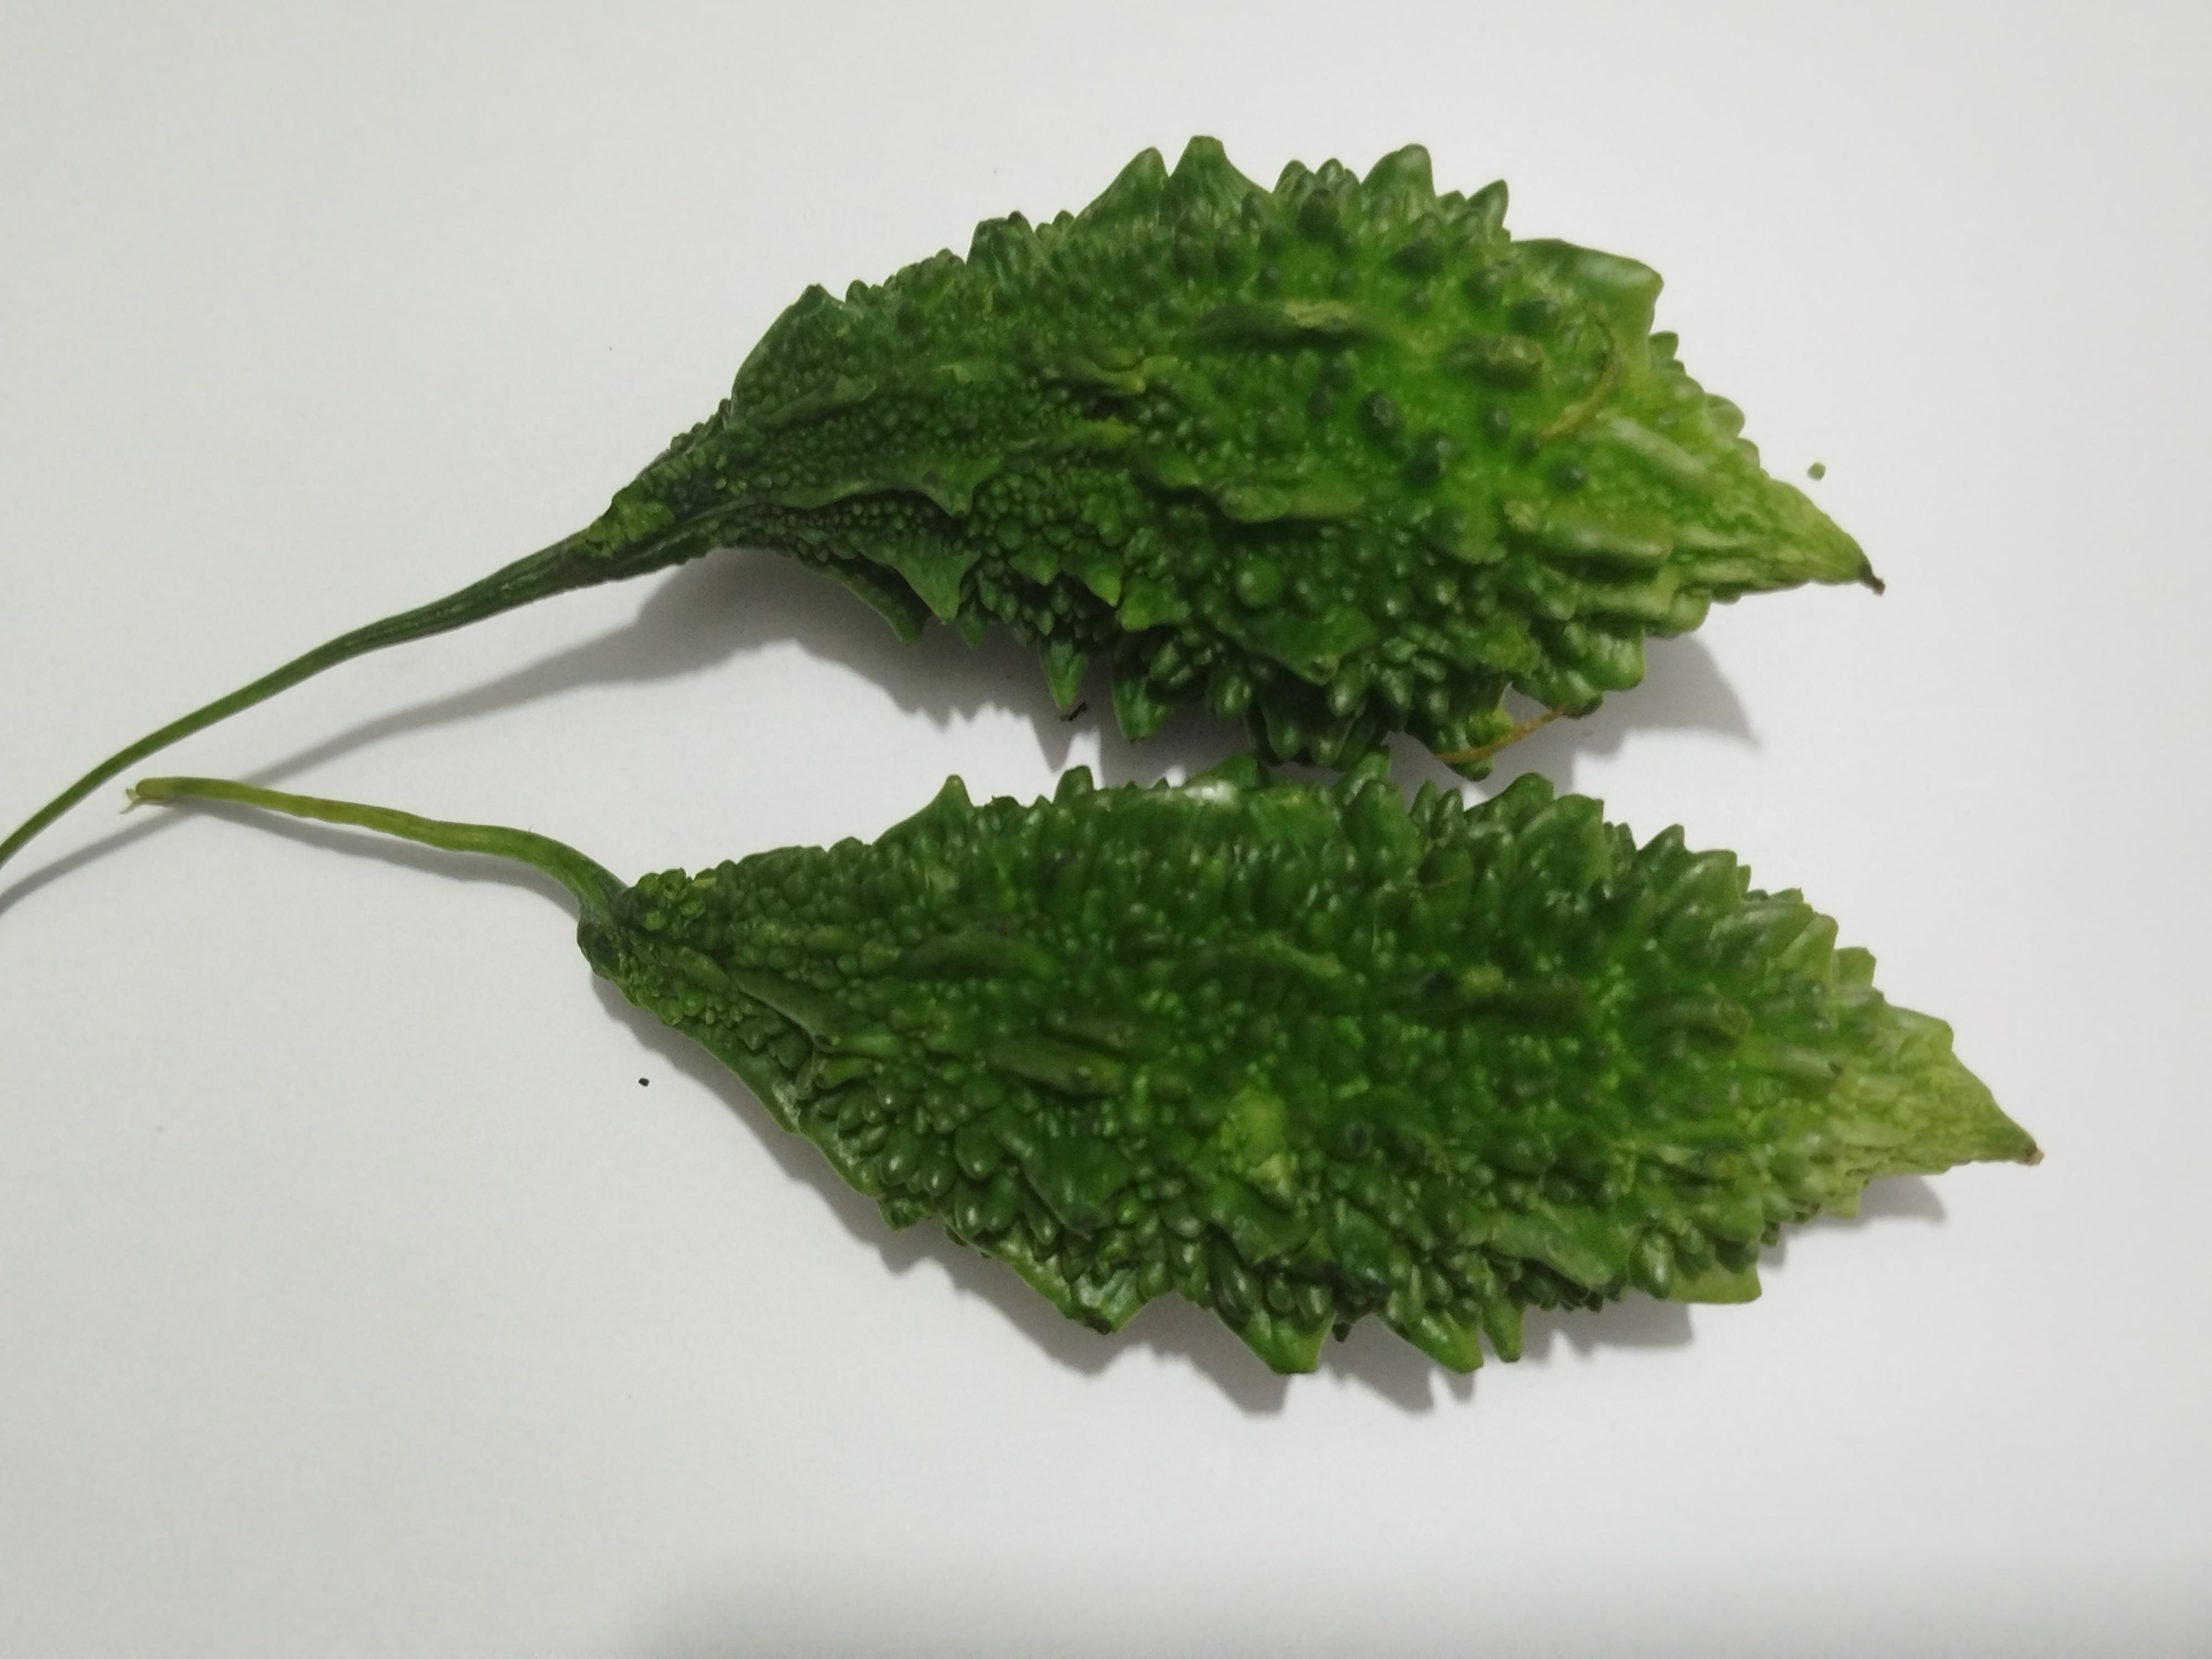
Label: Bitter melon